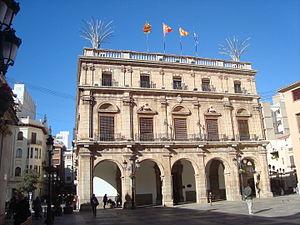
Castelló de la Plana, est une commune d'Espagne, de la province de Castelló, située dans la Communauté valencienne. Elle est située dans la comarque de Plana Alta et dans la zone à prédominance linguistique valencienne. Elle est le chef-lieu de la province de Castelló qui se trouve au sud de la province de Tarragone, à l'est de la province de Teruel et au nord de la province de Valence.